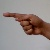
The image shows a hand gesture representing the letter 'G' in Indian Sign Language.